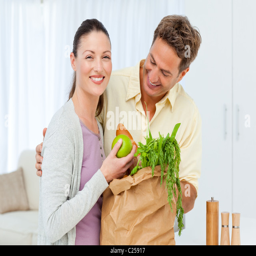
happy couple coming back from the market with fruit , vegetables and bread